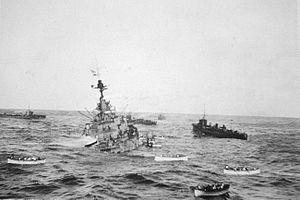
Le RMS Olympic est un paquebot transatlantique britannique, construit par les chantiers Harland & Wolff pour la White Star Line. Il est le sister-ship des infortunés Titanic et Britannic. Contrairement à ces derniers, l’Olympic a eu une longue et brillante carrière, et en a tiré le surnom d’« Old Reliable ». Cette carrière a néanmoins été marquée par plusieurs collisions avec d'autres navires. La plus importante de ces collisions, avec le croiseur HMS Hawke a eu pour principale conséquence de retarder le départ du Titanic de près d’un mois en raison des réparations de l'Olympic qui ont nécessité un transfert de main d'œuvre.
Le dreadnought est le type prédominant de cuirassé du XXᵉ siècle. Il tire son nom du navire de guerre britannique HMS Dreadnought, lancé en 1906, qui présentait deux caractéristiques nouvelles pour l'époque : son artillerie principale n'était que d'un seul calibre et il était propulsé par un système révolutionnaire de turbine à vapeur. Son impact fut si grand que les cuirassés construits après lui reprirent ces caractéristiques et furent appelés des dreadnoughts. Ceux construits avant furent appelés pré-dreadnoughts.